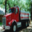
Label: truck